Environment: real
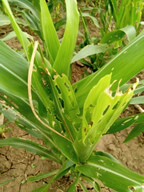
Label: fall_armyworm